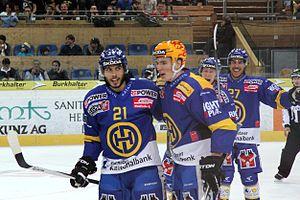
Mauro Jörg (D 21), Dario Simion (D 59, TS), Enzo Corvi (D 70), Samuel Gerra (D 27).